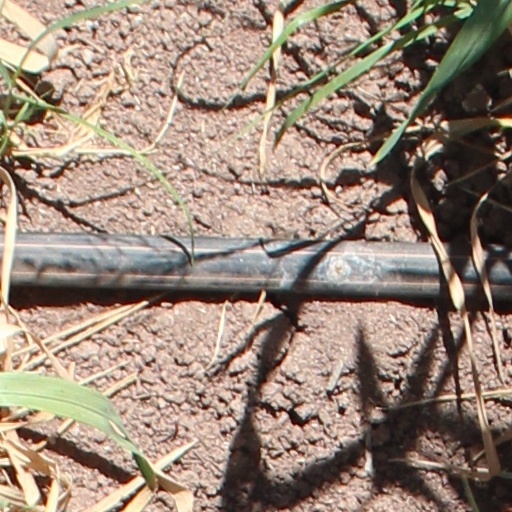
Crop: wheat